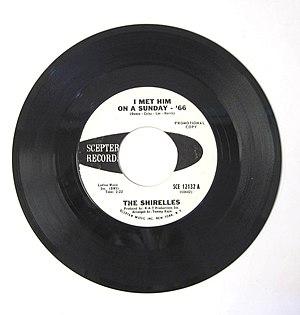
Scepter Records est un label discographique américain fondé en 1959 par Florence Greenberg.